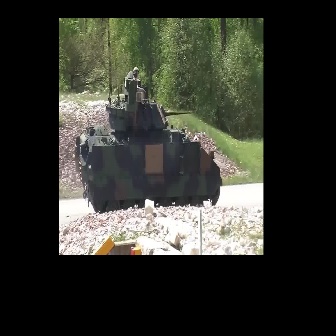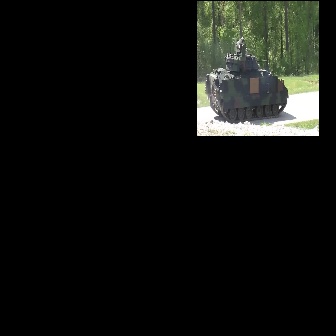
  Please identify the target specified by the bounding box [74,70,222,218] in the first image and locate it in the second image. Return the coordinates in [x_min,y_min,x_max,y_max] format.
Answer: [204,38,288,122]